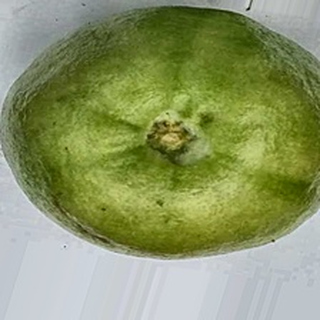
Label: healthy_guava